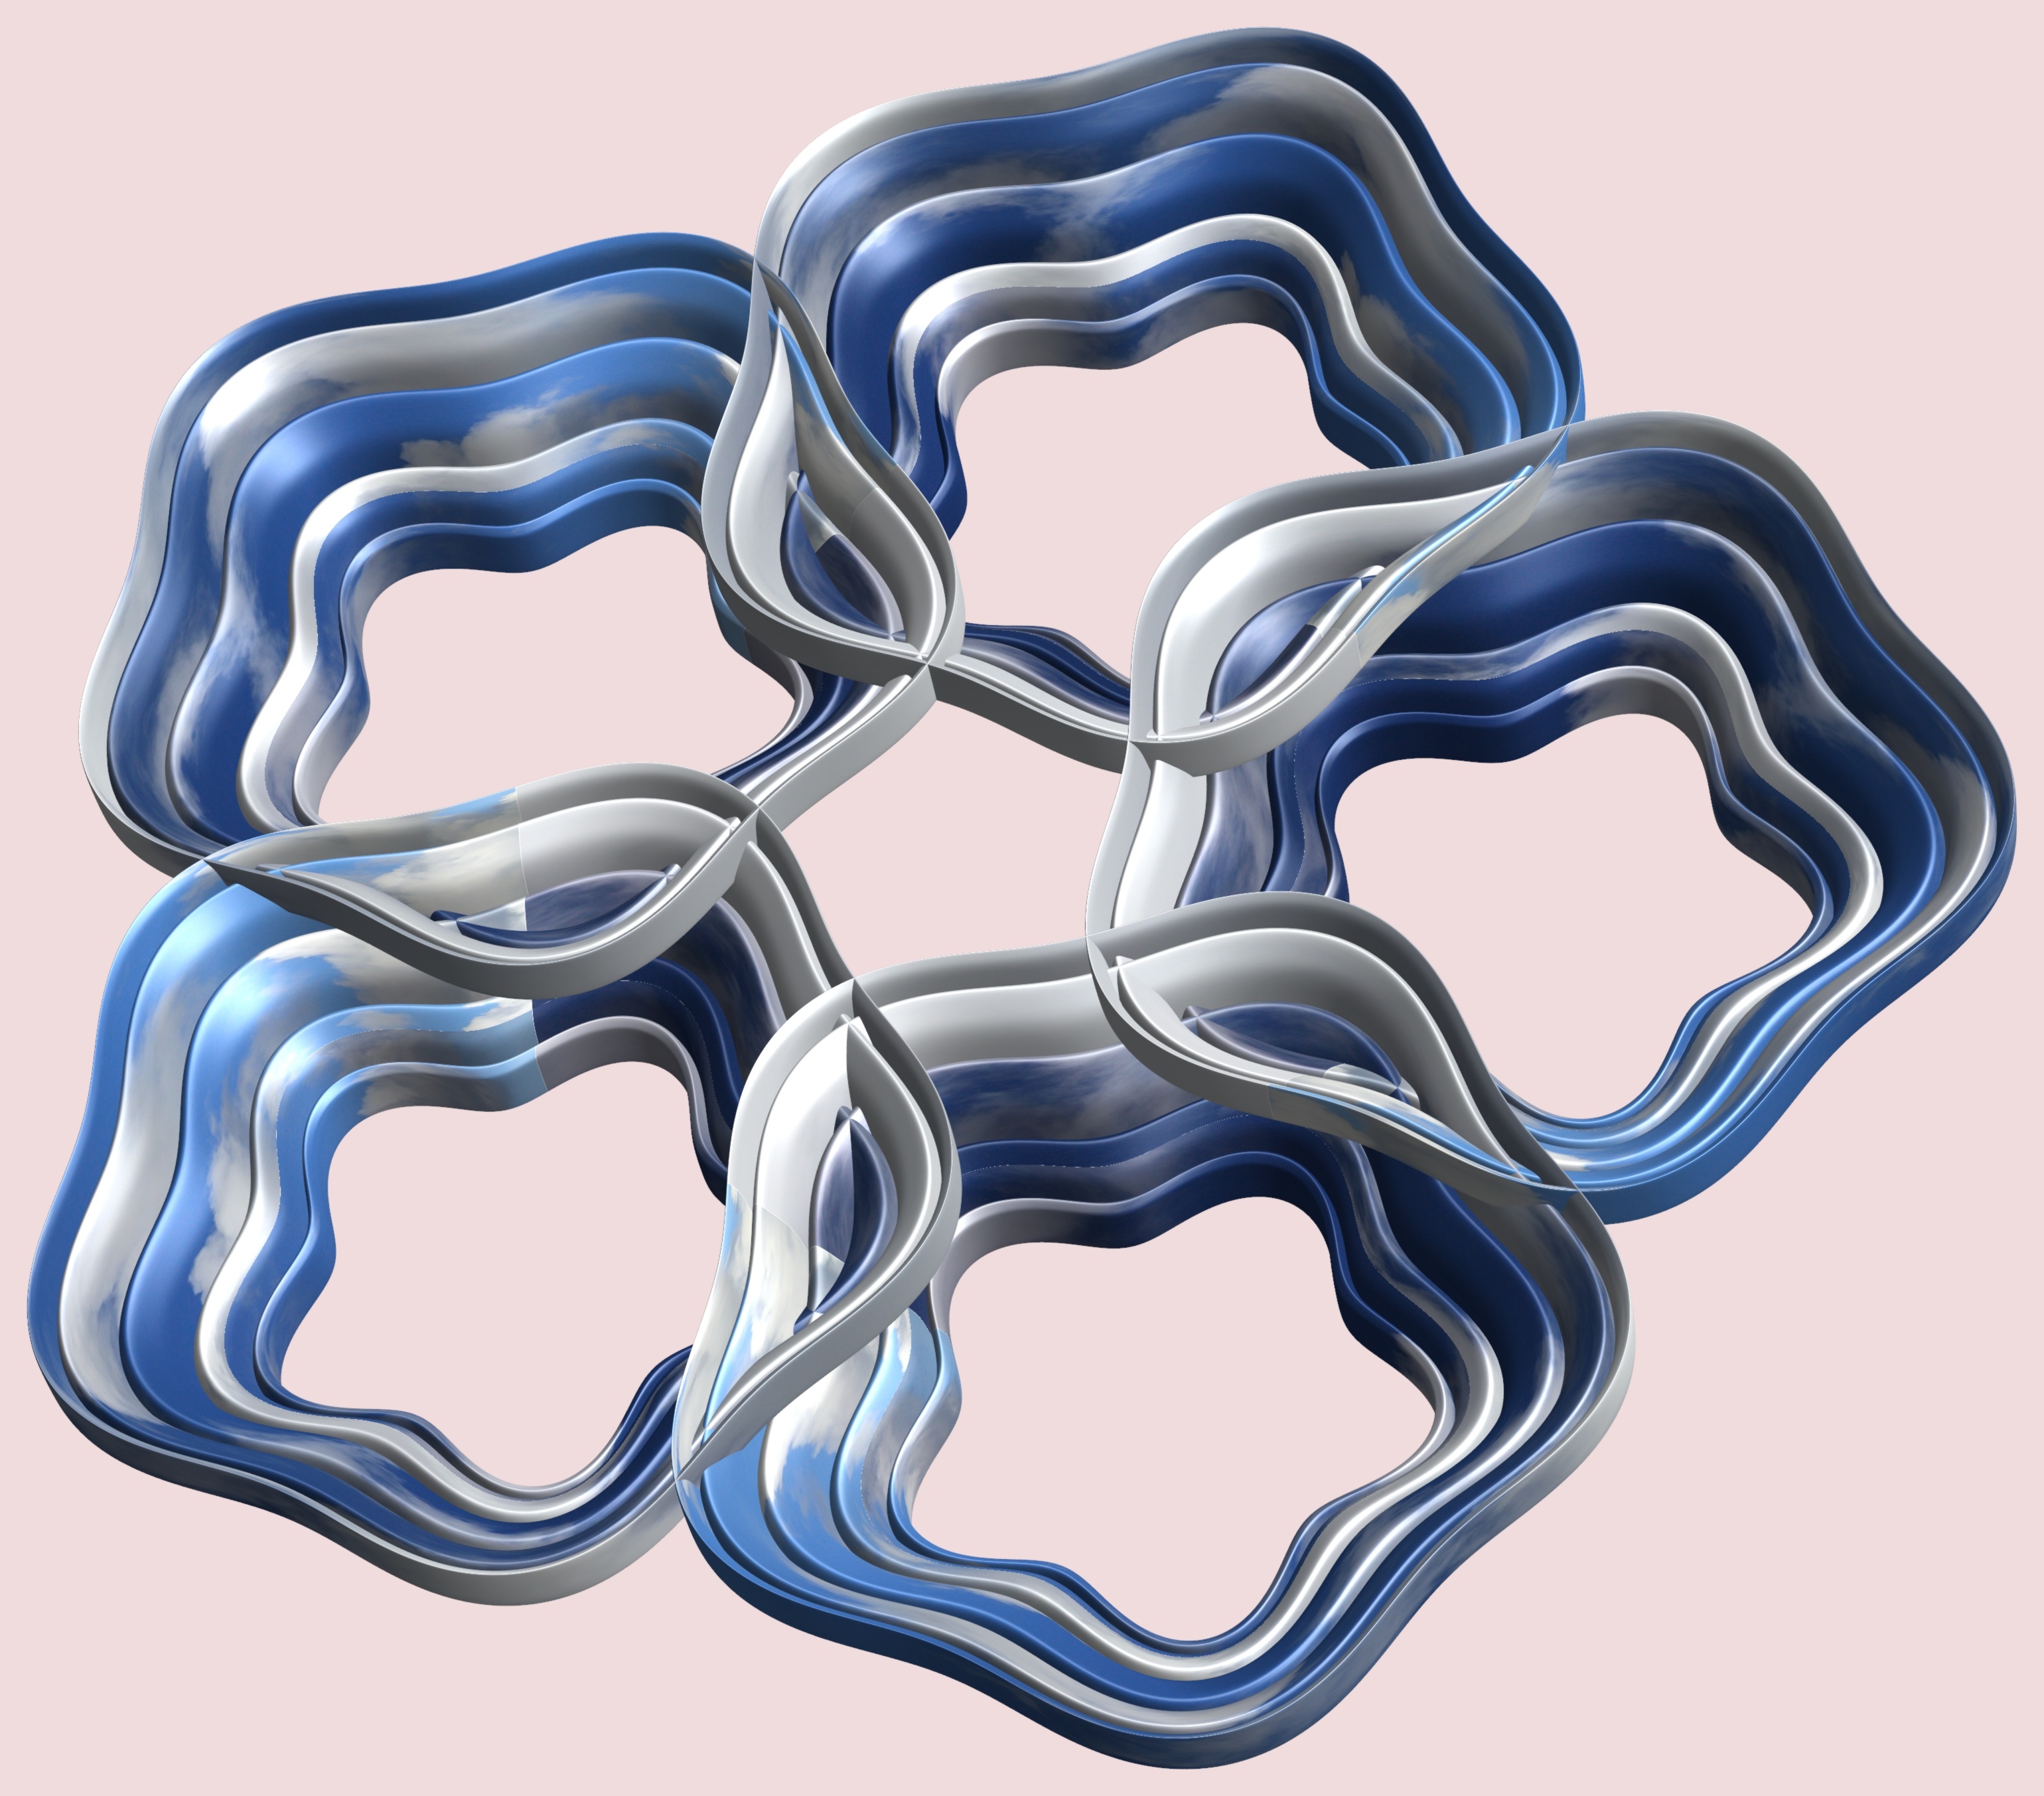
hand, structure, texture, pattern, blue, font, sketch, drawing, illustration, design, symmetry, 3d, graphic, organ, torus, mathematica, cg, parametricplot3d, code, program, algorithm, mapping